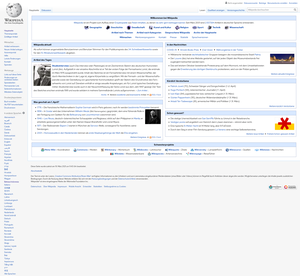
Wikipédia en allemand est l'édition de Wikipédia en langue allemande. Créée le 16 mars 2001, il s'agit de la seconde plus ancienne édition de Wikipédia. Elle a atteint 1,5 million d'articles le 17 novembre 2012.